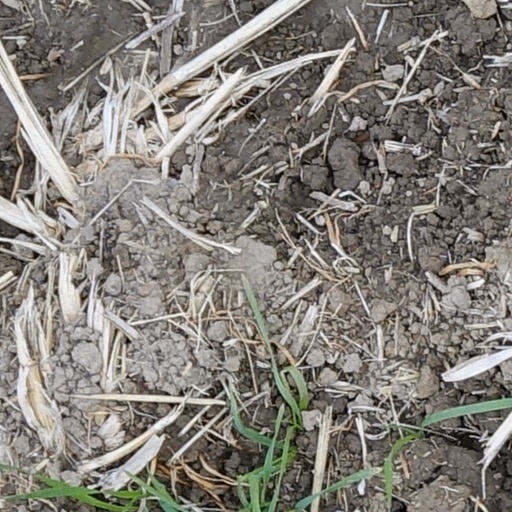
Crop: wheat